International Library La Vigna

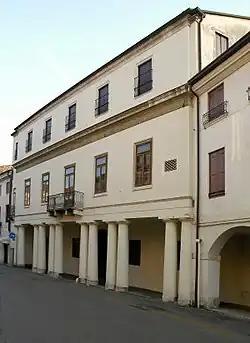

Centro di Cultura e Civiltà Contadina - Biblioteca Internazionale La Vigna is an institute of documentation specialised in studies concerning agriculture and wine. It is considered as the most important reference point for ampelographic research worldwide.